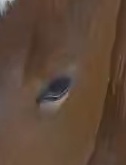
Face region: eyes (orbital_tightening_and_eye_area)
Pain indicator: moderately_present